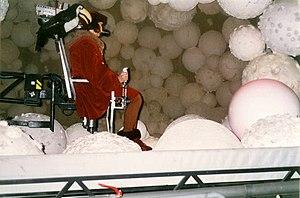
FuturoscopeChristopheC
Le Parc du Futuroscope, ouvert le 31 mai 1987 dans les communes de Jaunay-Clan et Chasseneuil-du-Poitou, comporte une vingtaine d'attractions, présentées dans des pavillons aux formes à la fois futuristes et intemporelles, utilisant des formes géométriques élémentaires ou plus complexes évoquant le monde minéral, et défiant parfois les principes de l'architecture comme l'horizontalité et la verticalité.